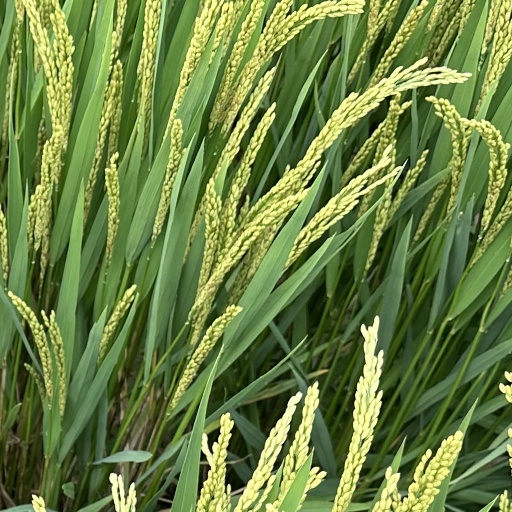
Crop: rice